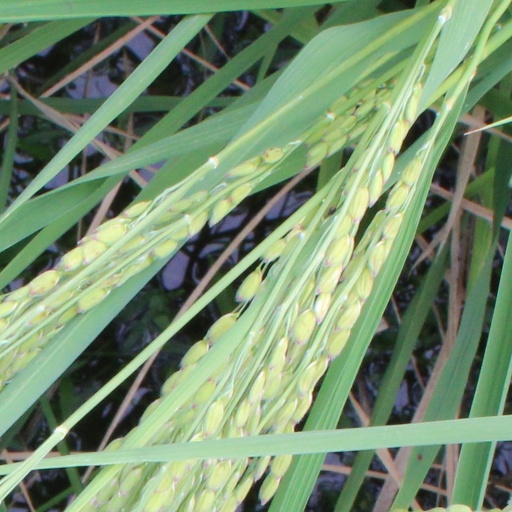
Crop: rice